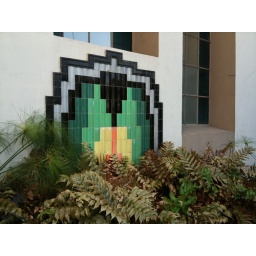
Howard Hughes' old office building in West Hollywood